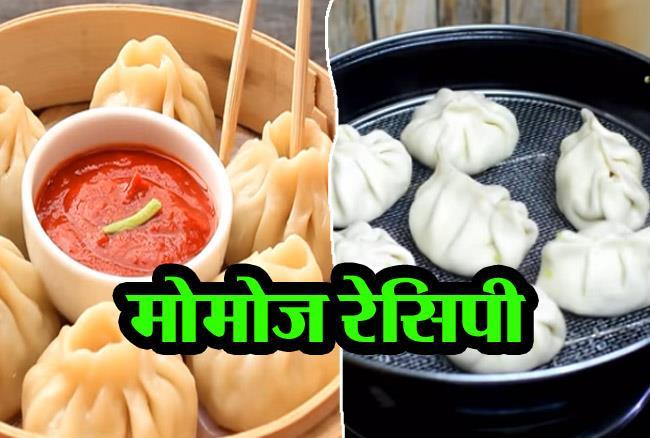
Dish: momos